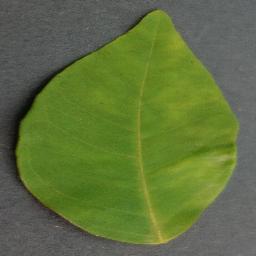
Label: Orange___Haunglongbing_(Citrus_greening)